Sartaj Aziz

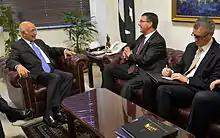
Ash Carter meets with Sartaj Aziz, 16 September 2013

Following a cabinet reshuffle in 1998, Aziz was appointed foreign minister but his term was cut short. During the 1999 Kargil War with India, Aziz travelled to the People's Republic of China to solicit support for Pakistan. He also travelled to India to hold talks with his counterpart, the Minister of External Affairs Jaswant Singh, but the talks were regarded as a failure and unsuccessful in stemming the conflict. Aziz claimed India had "overreacted", while India demanded that Pakistan stop the incursion into Indian-administered Kashmir. Aziz also represented Pakistan at the Organisation of the Islamic Conference in Burkina Faso, held during the Kargil conflict. Aziz later claimed in the media that Pakistan had achieved its aims in the Kargil conflict by "forcing the Kashmir dispute to the top of the global agenda." He remained Foreign Minister of Pakistan till October 1999.